Martha Ann Honeywell

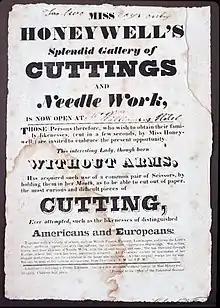
1831 flyer advertising sittings for silhouette cuttings by Martha Ann Honeywell.

Honeywell was known for her silhouettes, paper cutouts, needlework, and penmanship. She became a public performer around the United States, displaying her talents. During one such display, recorded by diarist William Bentley, she threaded a needle and embroidered with her toes and mouth; balanced scissors with her mouth and arm stump to make paper cutouts; and wrote a letter with her toes. Besides silhouettes, another of her specialties was a cutout with a handwritten version of the Lord's Prayer at its center.